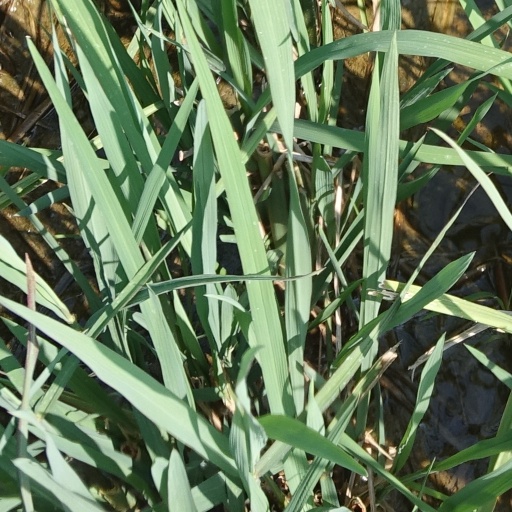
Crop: rice